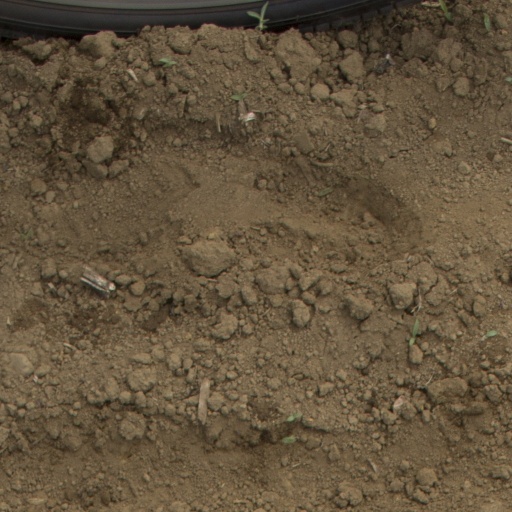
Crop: Jerusalem artichoke